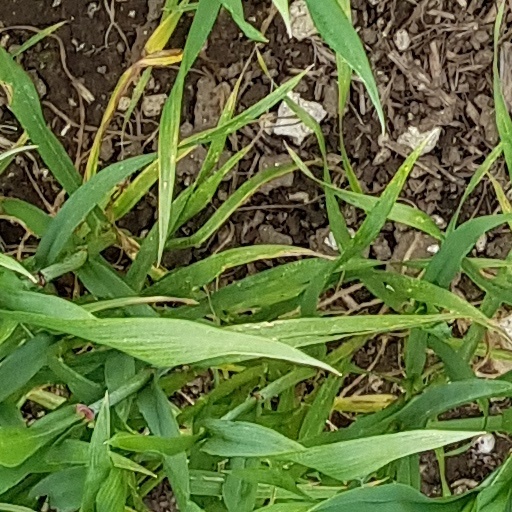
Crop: wheat